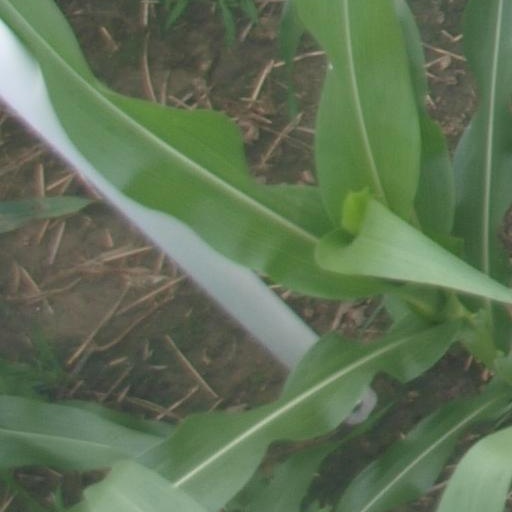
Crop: maize; corn